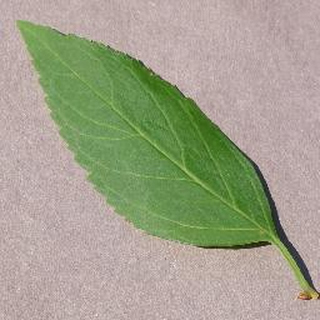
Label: healthy_cherry